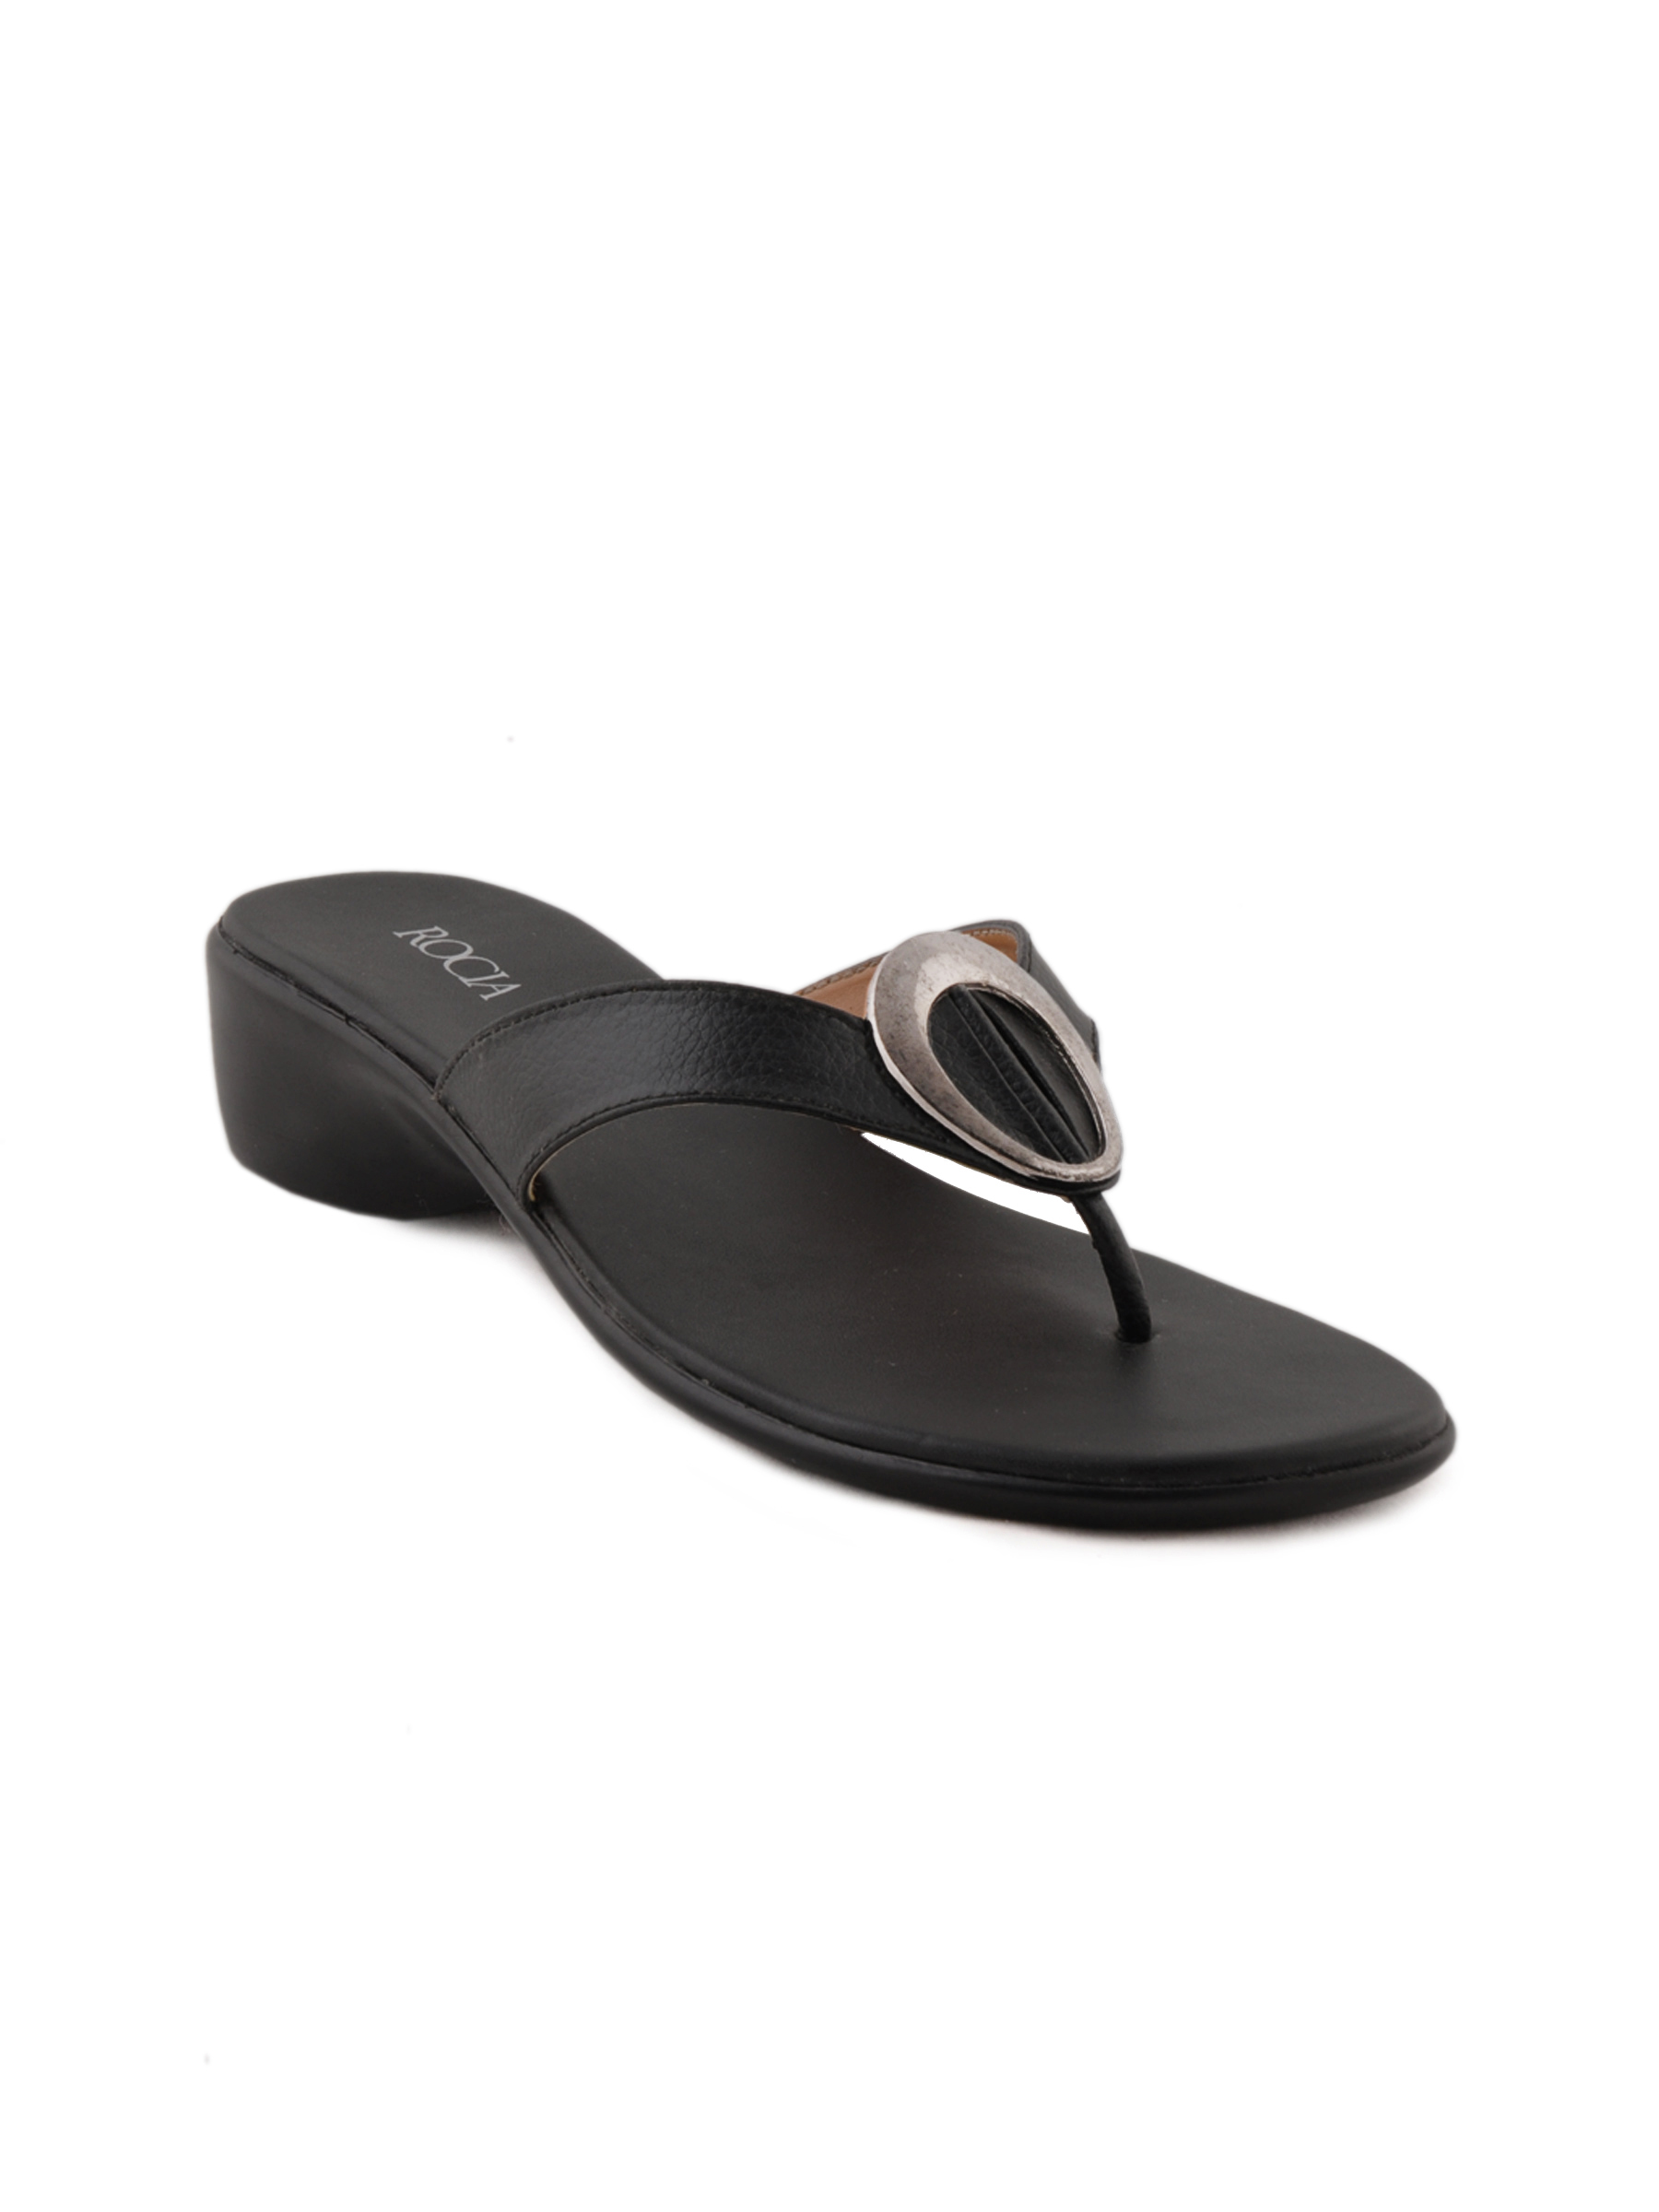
Rocia Women Black Flats
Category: Footwear / Shoes / Flats
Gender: Women
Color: Black
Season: Spring 2013
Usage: Casual